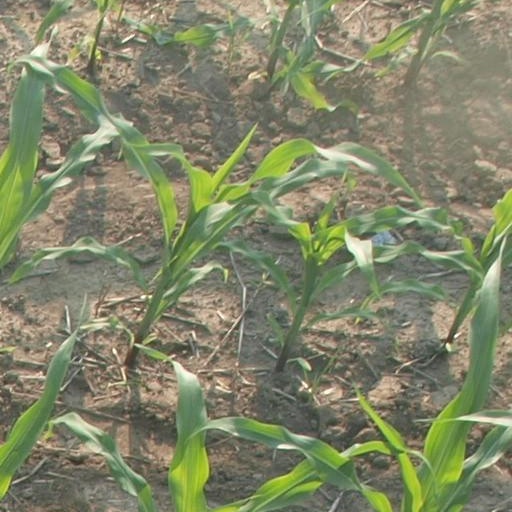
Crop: maize; corn